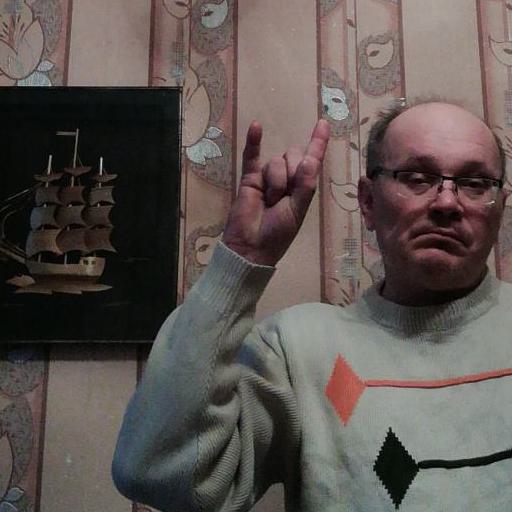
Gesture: rock